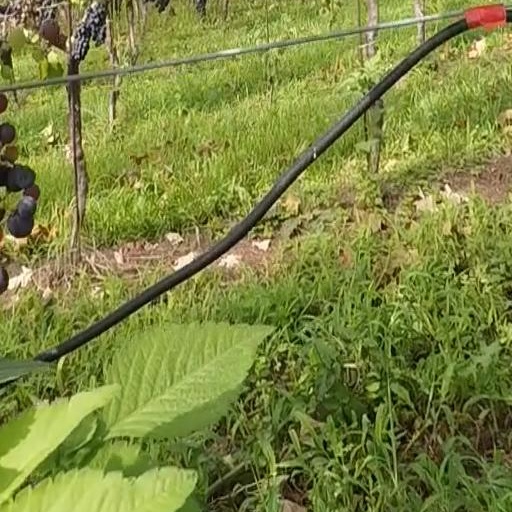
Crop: grape